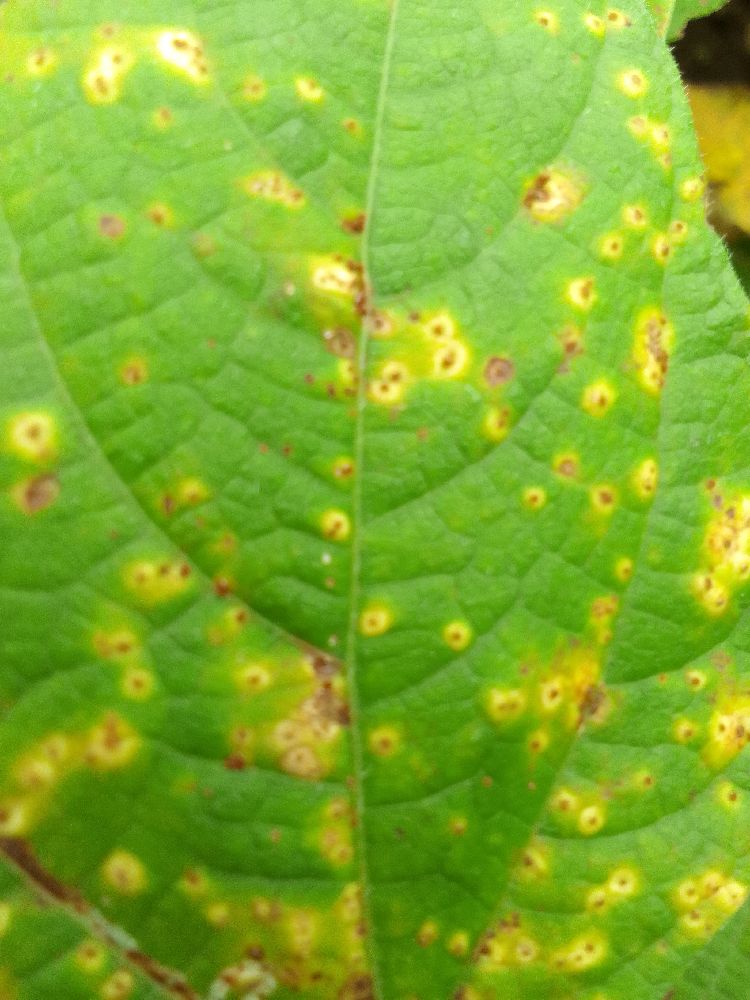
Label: rust